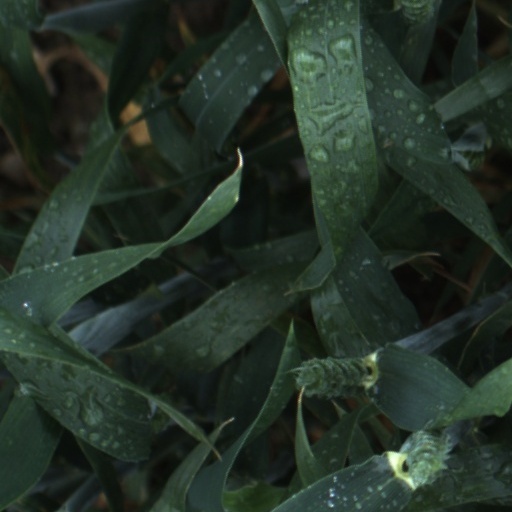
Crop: wheat